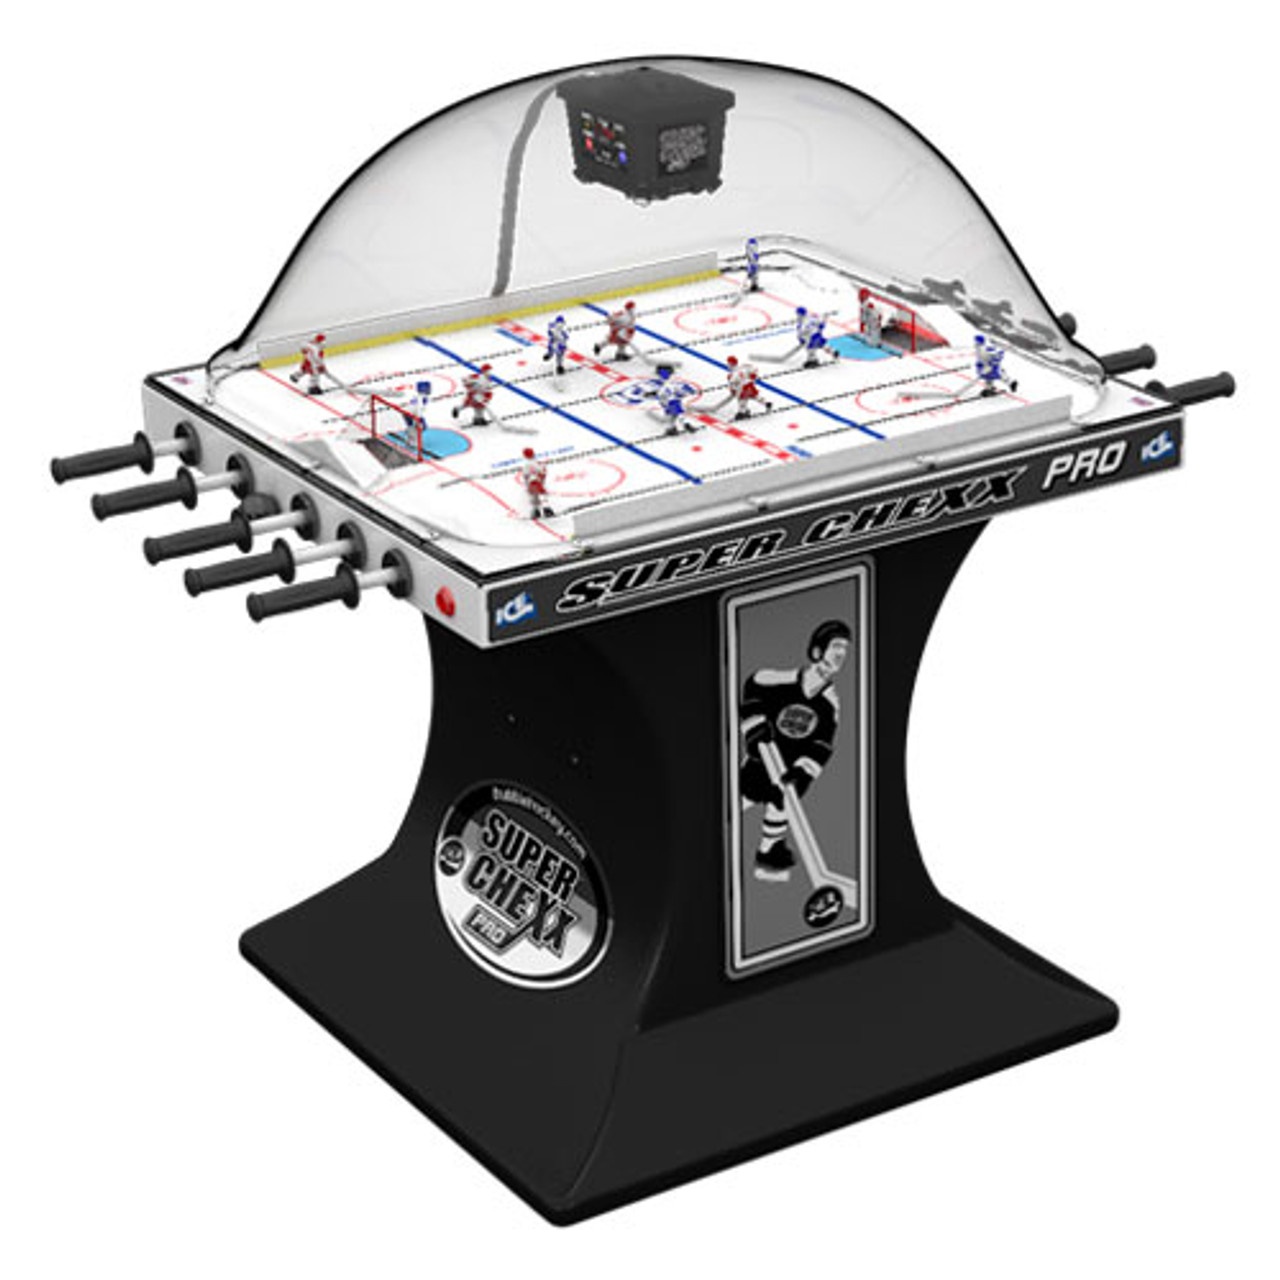
Super Chexx PRO (with split base)
Super Chexx Pro the original Bubble Hockey handmade in the USA. With 40+ years of unparalleled durability, you can't go wrong with our arcade-quality bubble hockey table for your home or business. Enjoy factory direct pricing and free shipping. Game Size: 54"L x 36"W x 54"H (84" w/rods extended during play) Weight: 190 lbs
Brand: Monarch Billiards
Category: Sporting Goods > Indoor Games > Air Hockey